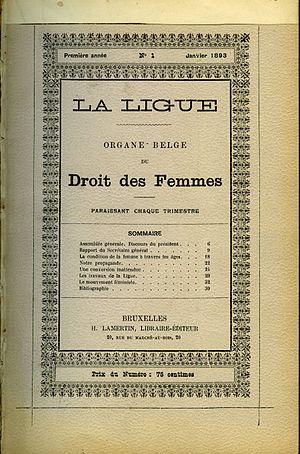
Couverture de la première revue de la Ligue belge du droit des femmes à l'occasion de leur Assemblée Générale en 1893
La ligue belge du droit des femmes est une association féministe belge créée le 27 novembre 1892. Il s'agit de la première association féministe de Belgique.
Marie Popelin, née le 16 septembre 1846 ou le 16 décembre 1846 à Schaerbeek et morte le 5 juin 1913 à Ixelles, est une juriste, institutrice, directrice d'école et féministe belge. Elle est la première femme docteur en droit de Belgique, en 1888. En 1889 et 1890, le refus des juridictions belges de lui faire prêter le serment d'avocat en raison de son genre est à l'origine de l'affaire qui porte son nom et de la création, en 1892, de la Ligue belge du droit des femmes.